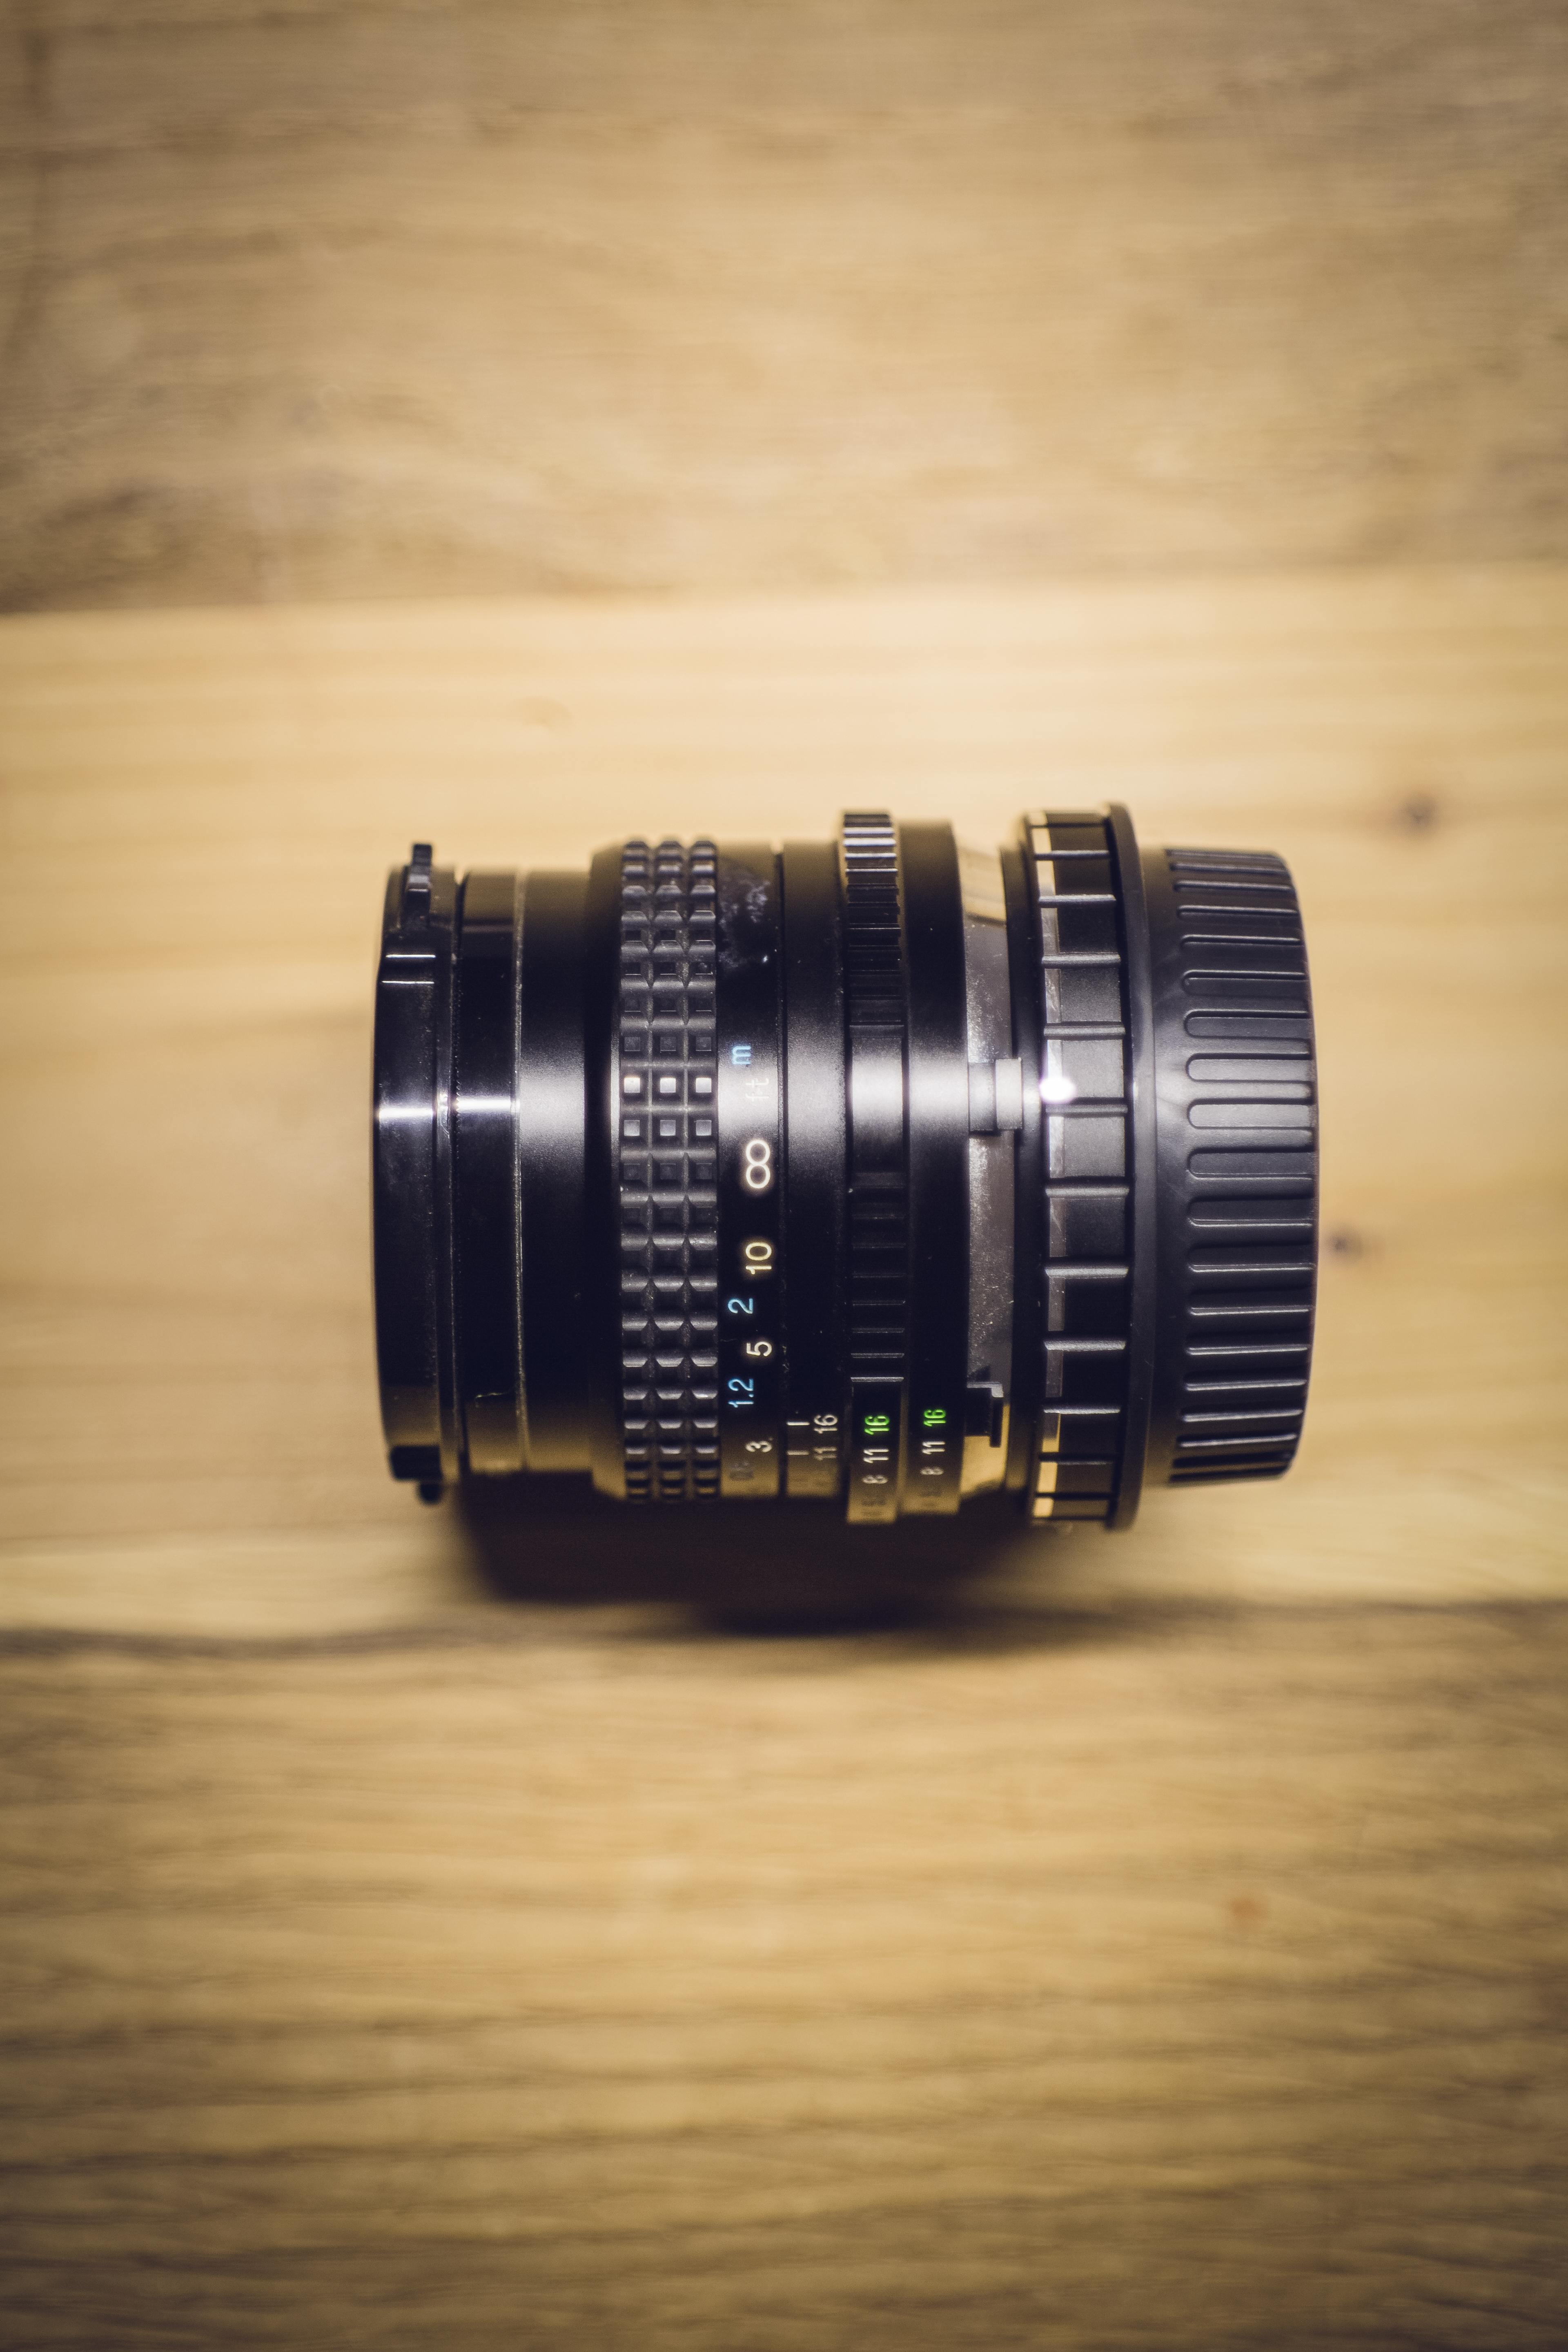
creative, light, blur, wood, technology, camera, photography, retro, film, photo, analog, lens, equipment, studio, professional, profession, black, still life, shutter, close up, product, indoors, focus, design, 35mm, photograph, shoot, media, zoom, image, classic, manual, precision, contemporary, camera lens, aperture, elegance, optical, wide angle, single lens reflex camera, cameras optics